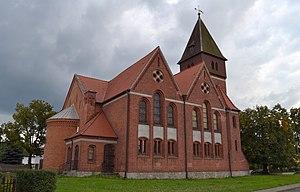
Spreenhagen est une commune d’Allemagne située dans l'ouest de l'arrondissement d'Oder-Spree, au Brandebourg.